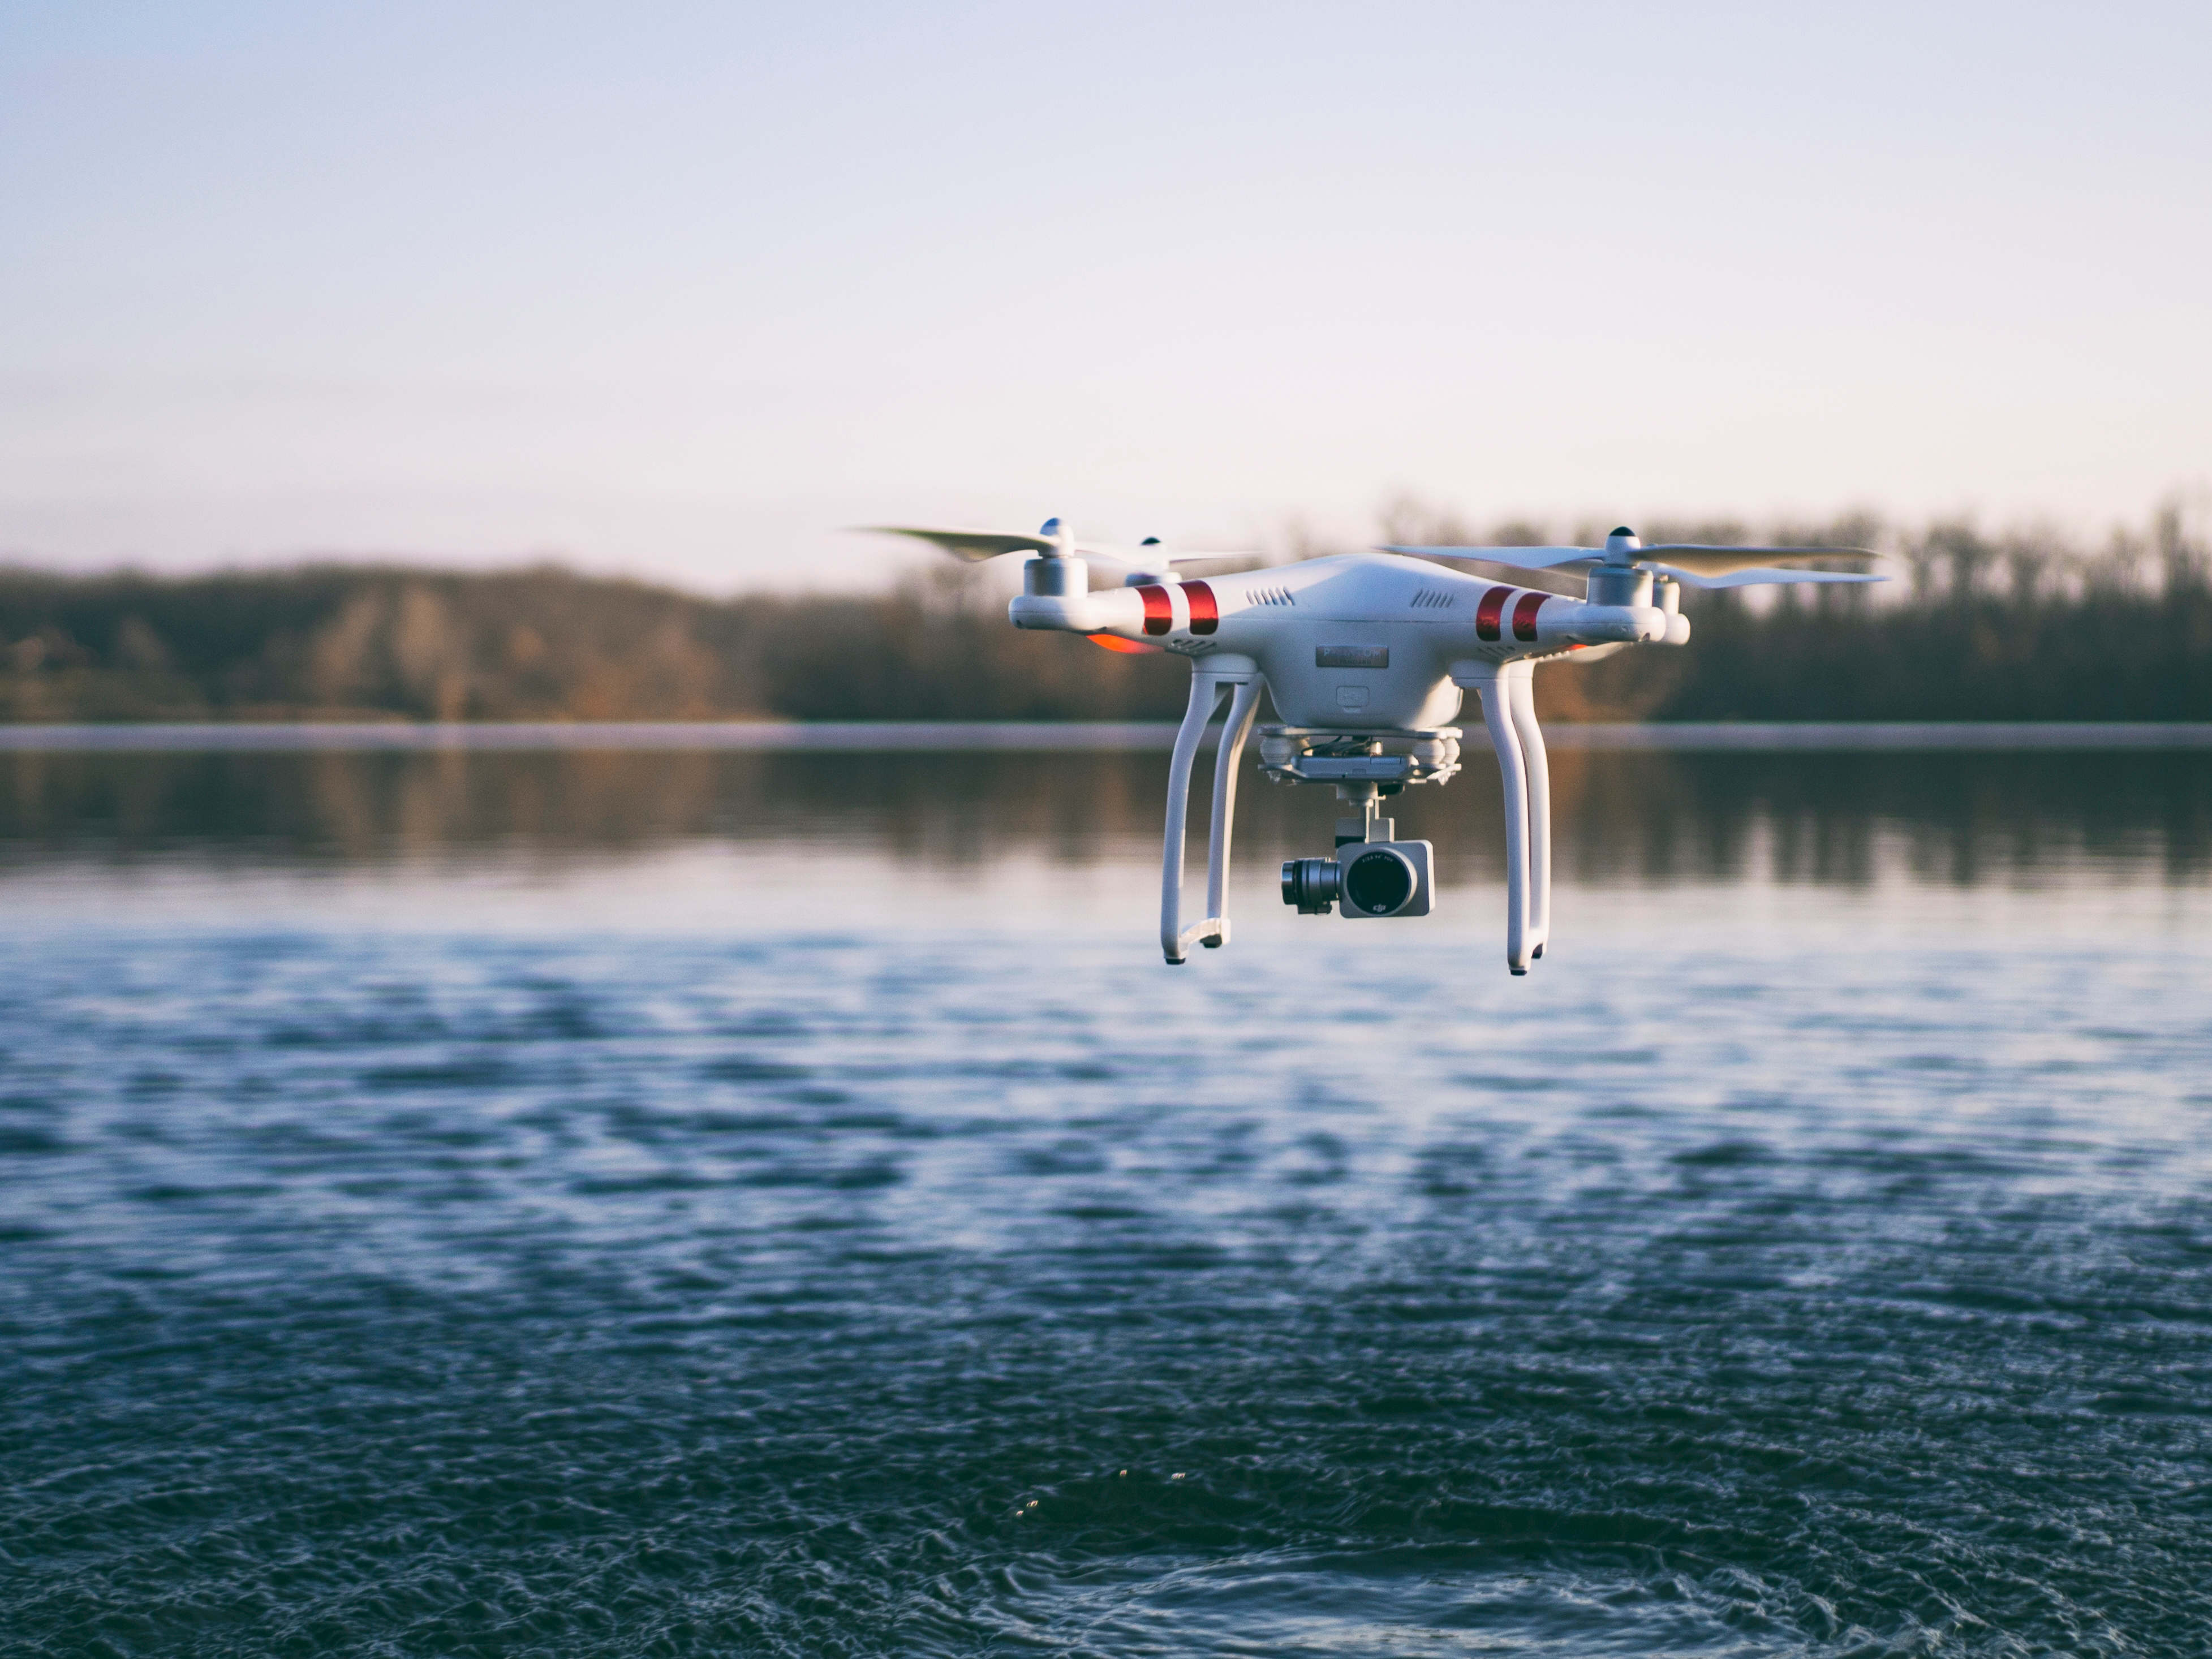
sea, water, wing, camera, flying, fly, airplane, aircraft, vehicle, aviation, flight, fighter aircraft, atmosphere of earth, droen